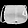
Label: Bag